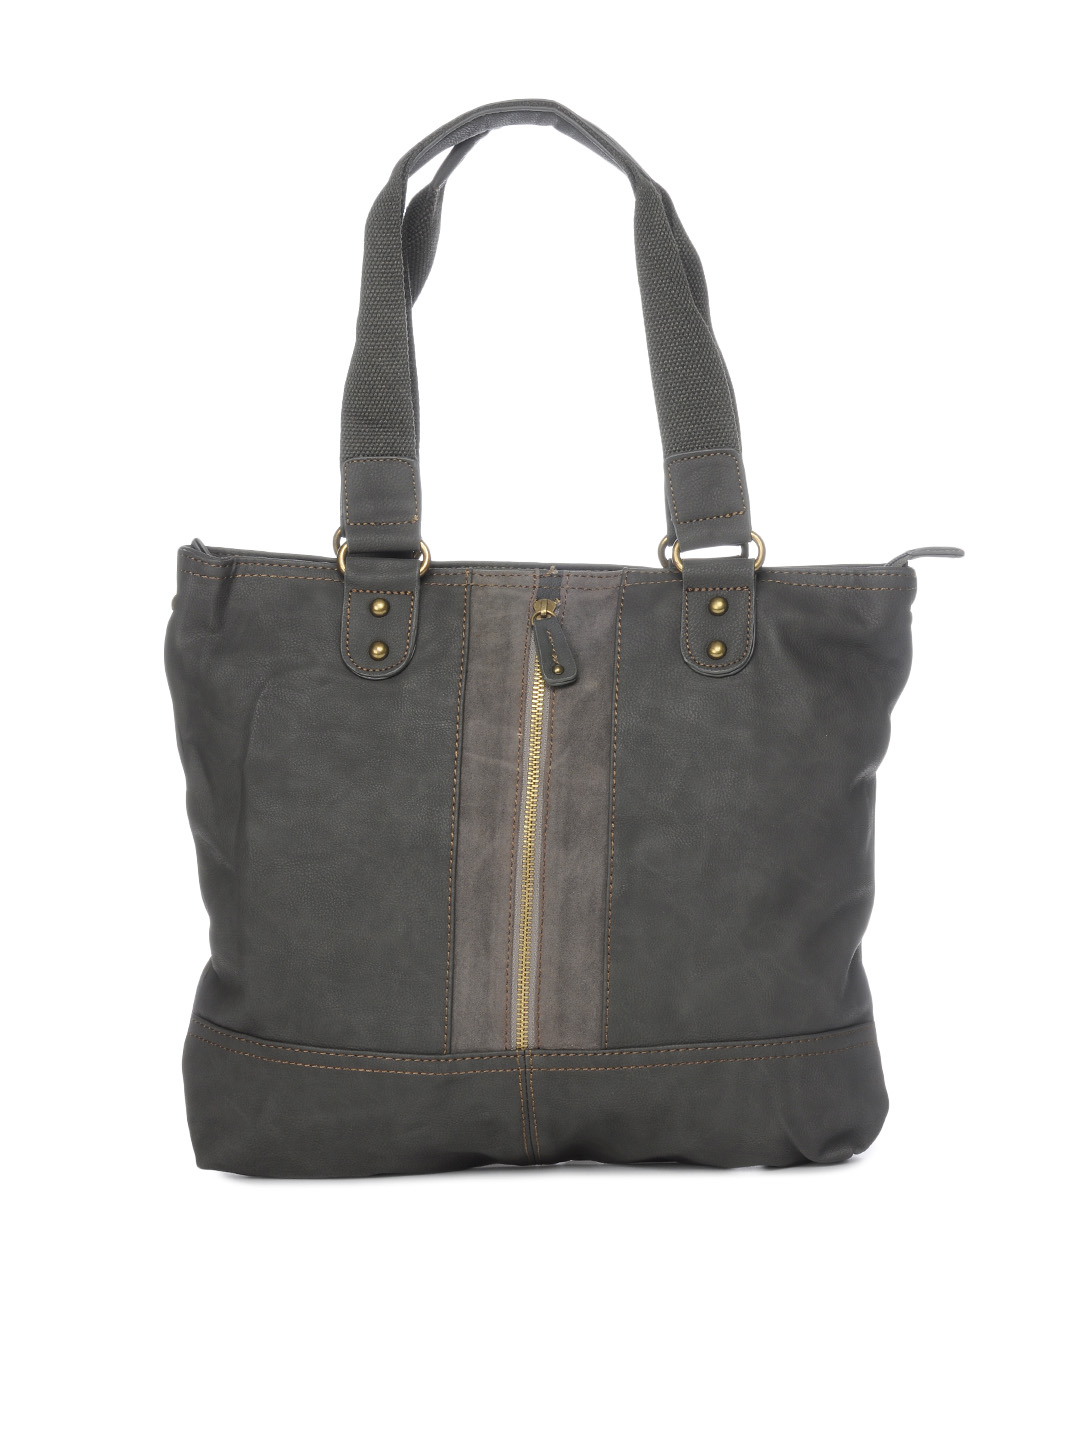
Kiara Women Charcoal Handbag
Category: Accessories / Bags / Handbags
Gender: Women
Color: Charcoal
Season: Summer 2012
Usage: Casual